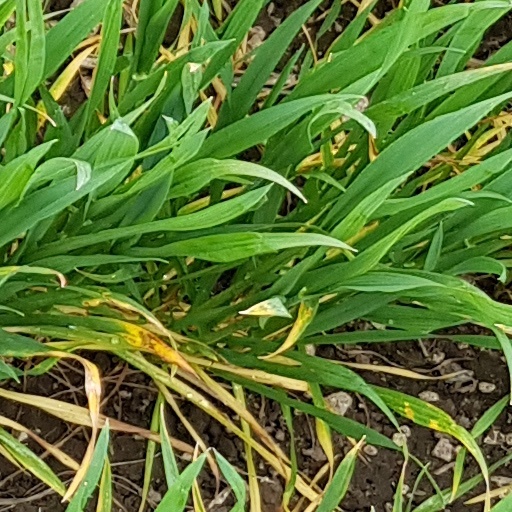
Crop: wheat